2017 People's Climate March

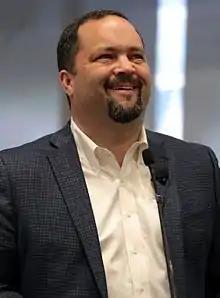
The event in Hagerstown, Maryland was organized by Benjamin Jealous (pictured in 2017), former president and chief executive offer of the National Association for the Advancement of Colored People (NAACP).

In Hagerstown, Maryland, former president and chief executive offer of the National Association for the Advancement of Colored People, Benjamin Jealous, lead a march and rally on April 30. Event attendees gathered at Public Square, then marched through the Arts and Entertainment District to City Park's Peter Buys Band Shell to listen to guest speakers and artists. Speakers included Brooke Harper, the Maryland/District of Columbia policy director for Chesapeake Climate Action Network who helps lead the Don't Frack Maryland Coalition, city council member Emily Keller, who also serves as the community advocacy chairman at the Hagerstown Chamber of Commerce GenNext Committee, Tekesha "FiyahFly" Martinez, and the president of the Labor Network for Sustainability, Joe Uehlein. Spoken word artist Maheen Haq, a University of Maryland Baltimore County Sondheim Scholar who organized the Interfaith Candle Vigil and Unity March, also performed.